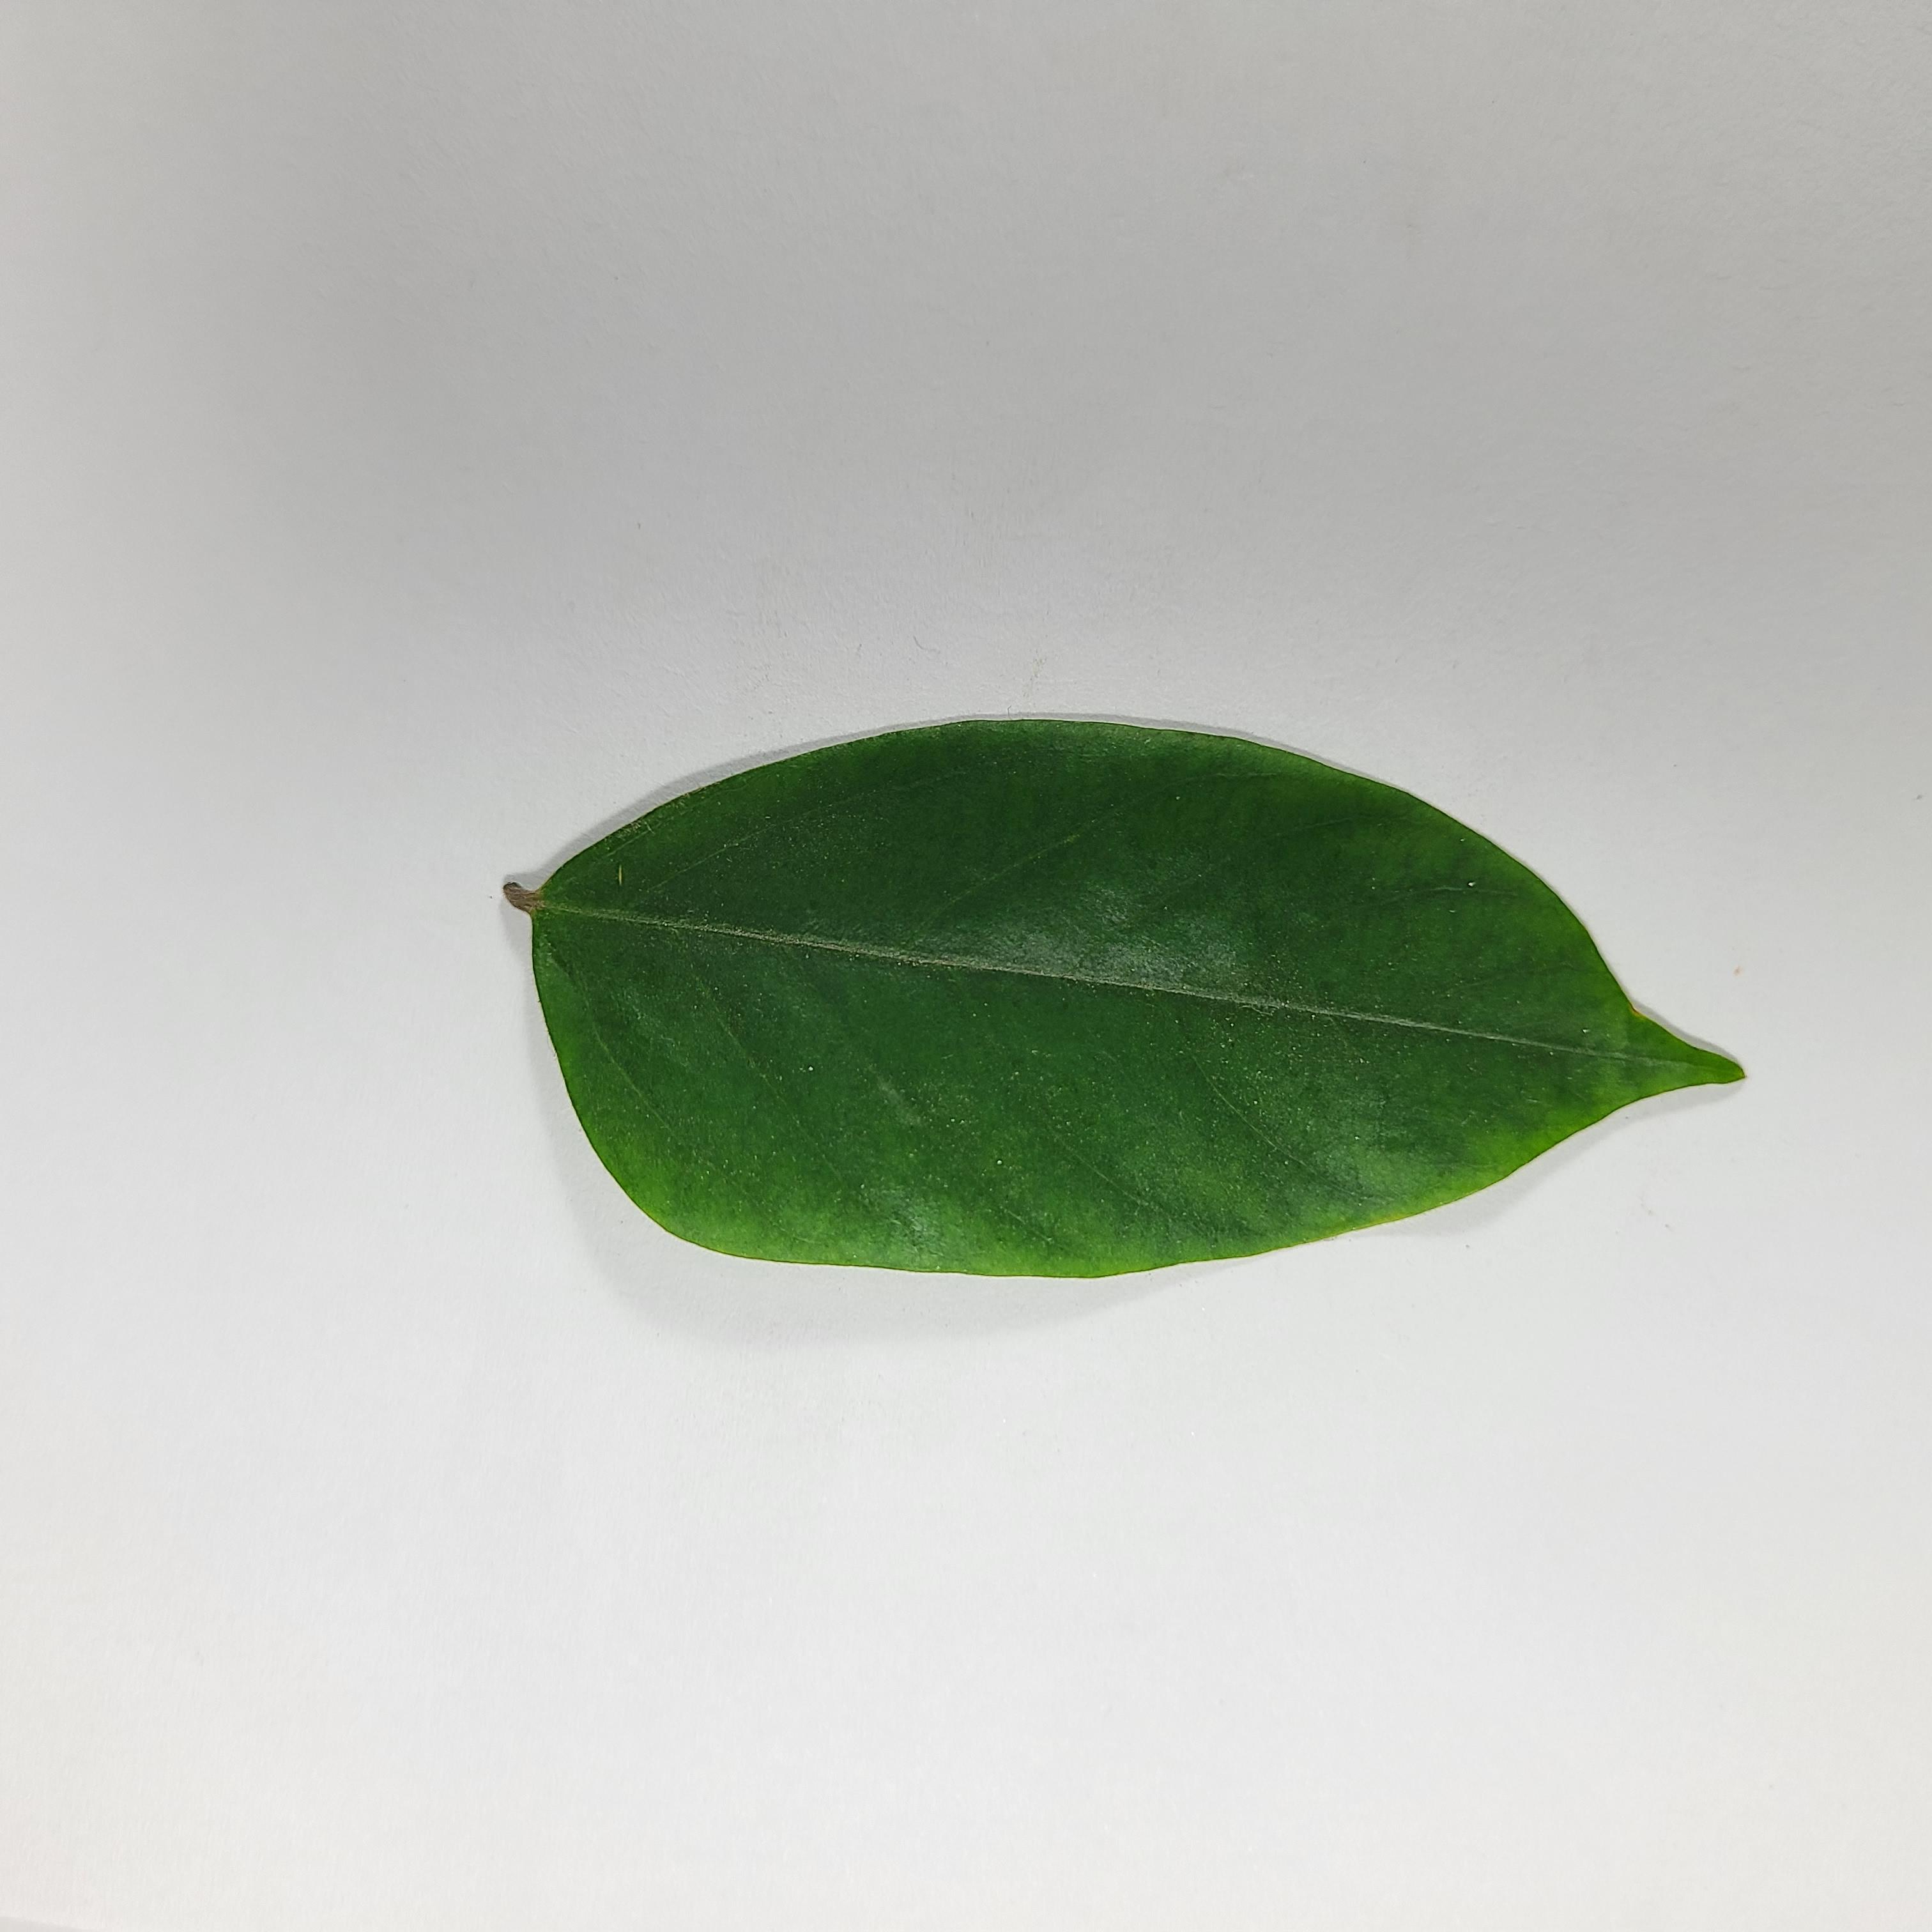
Label: Healthy Leaves